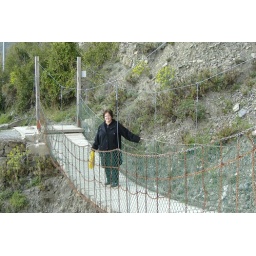
For some reason, Janet had no confidence in this wooden swaying foot bridge 300 ft up.